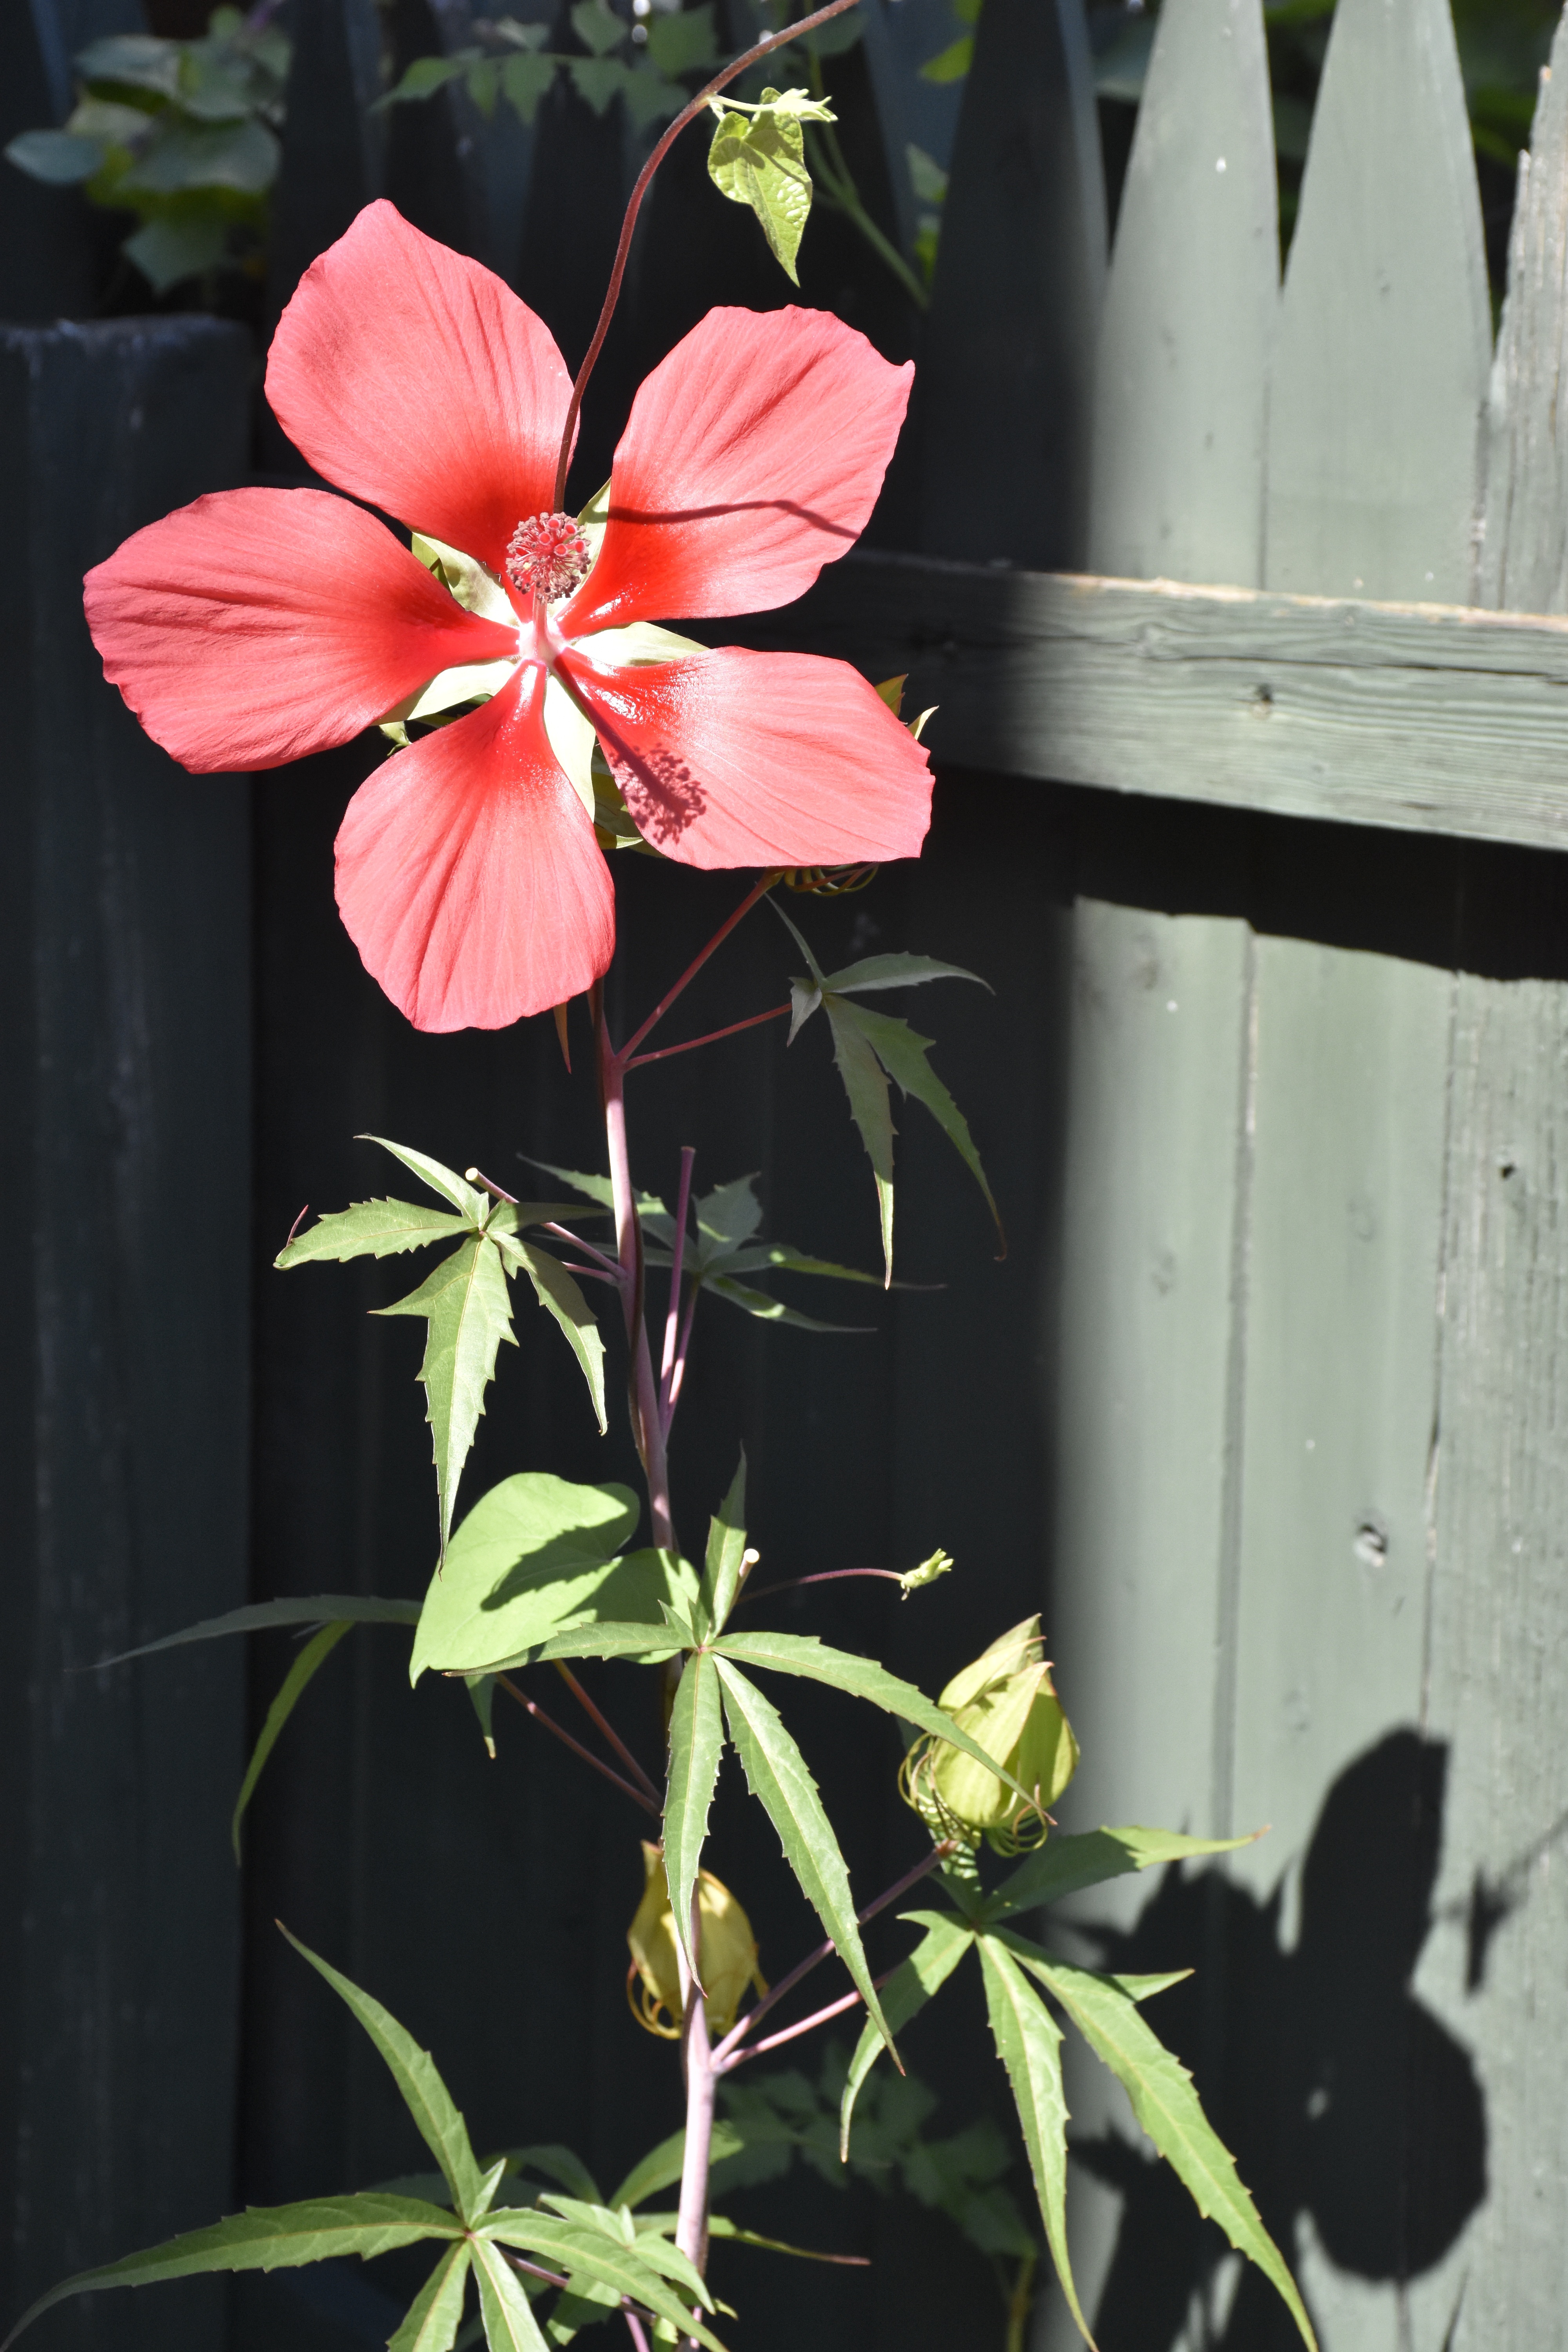
nature, blossom, plant, leaf, flower, petal, summer, spring, red, color, botany, blooming, pink, flora, bright, flowering plant, plant stem, land plant